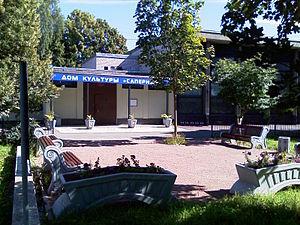
Sapiorny est une commune urbaine sous la juridiction de Saint-Pétersbourg.